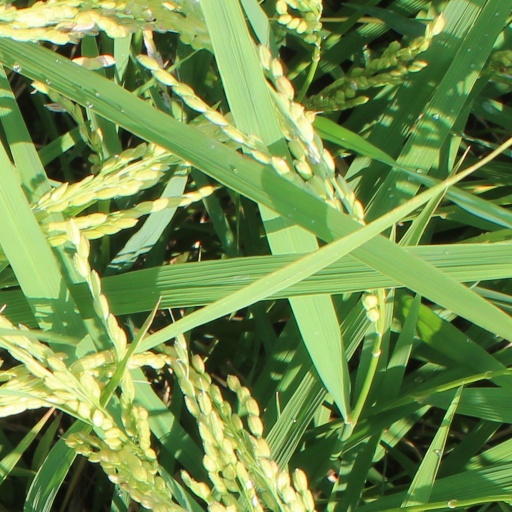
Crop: rice